Gràcia

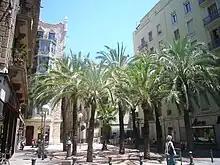
Plaça de Trilla (Trilla Square), Gràcia, Barcelona.

Gràcia, meaning "grace" (in English), is a district of the Mediterranean city of Barcelona, in the northeastern autonomous community of Catalonia, Spain. It comprises the "barris" (neighborhoods) of Vila de Gràcia, Vallcarca i els Penitents, El Coll, La Salut and Camp d'en Grassot i Gràcia Nova. Gràcia is bordered by the districts of Eixample to the south, Sarrià-Sant Gervasi to the west, and Horta-Guinardó to the east. A vibrant and diverse enclave of Catalan life, Gràcia was an independent municipality for centuries before being formally annexed by Barcelona in 1897, as a part of the city's expansions.